Hanan bar Rava

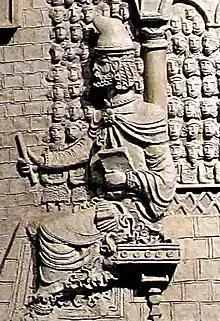
Relief of a Babylonian Amora at the Sura Academy (20th century)

Ḥanan bar Rava (חנן/חנא/חנין בר רב/א) or Ḥanan bar Abba (חנן בר א/בא) was a Talmudic sage and second-generation Babylonian Amora. He lived in Israel, moved to Babylonia with Abba b. Aybo, and died there ca. 290 CE. He is distinct from the late-generation Babylonian Amora of the same name who apparently conversed with Ashi (352-427 CE).